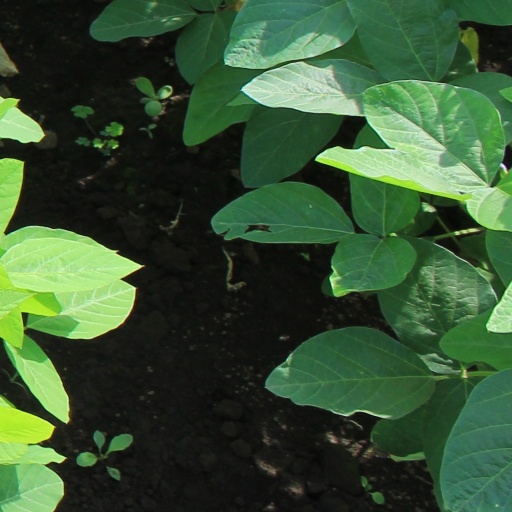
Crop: soybean